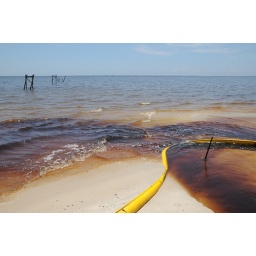
oil in water and oil on beach with boom__7328 web